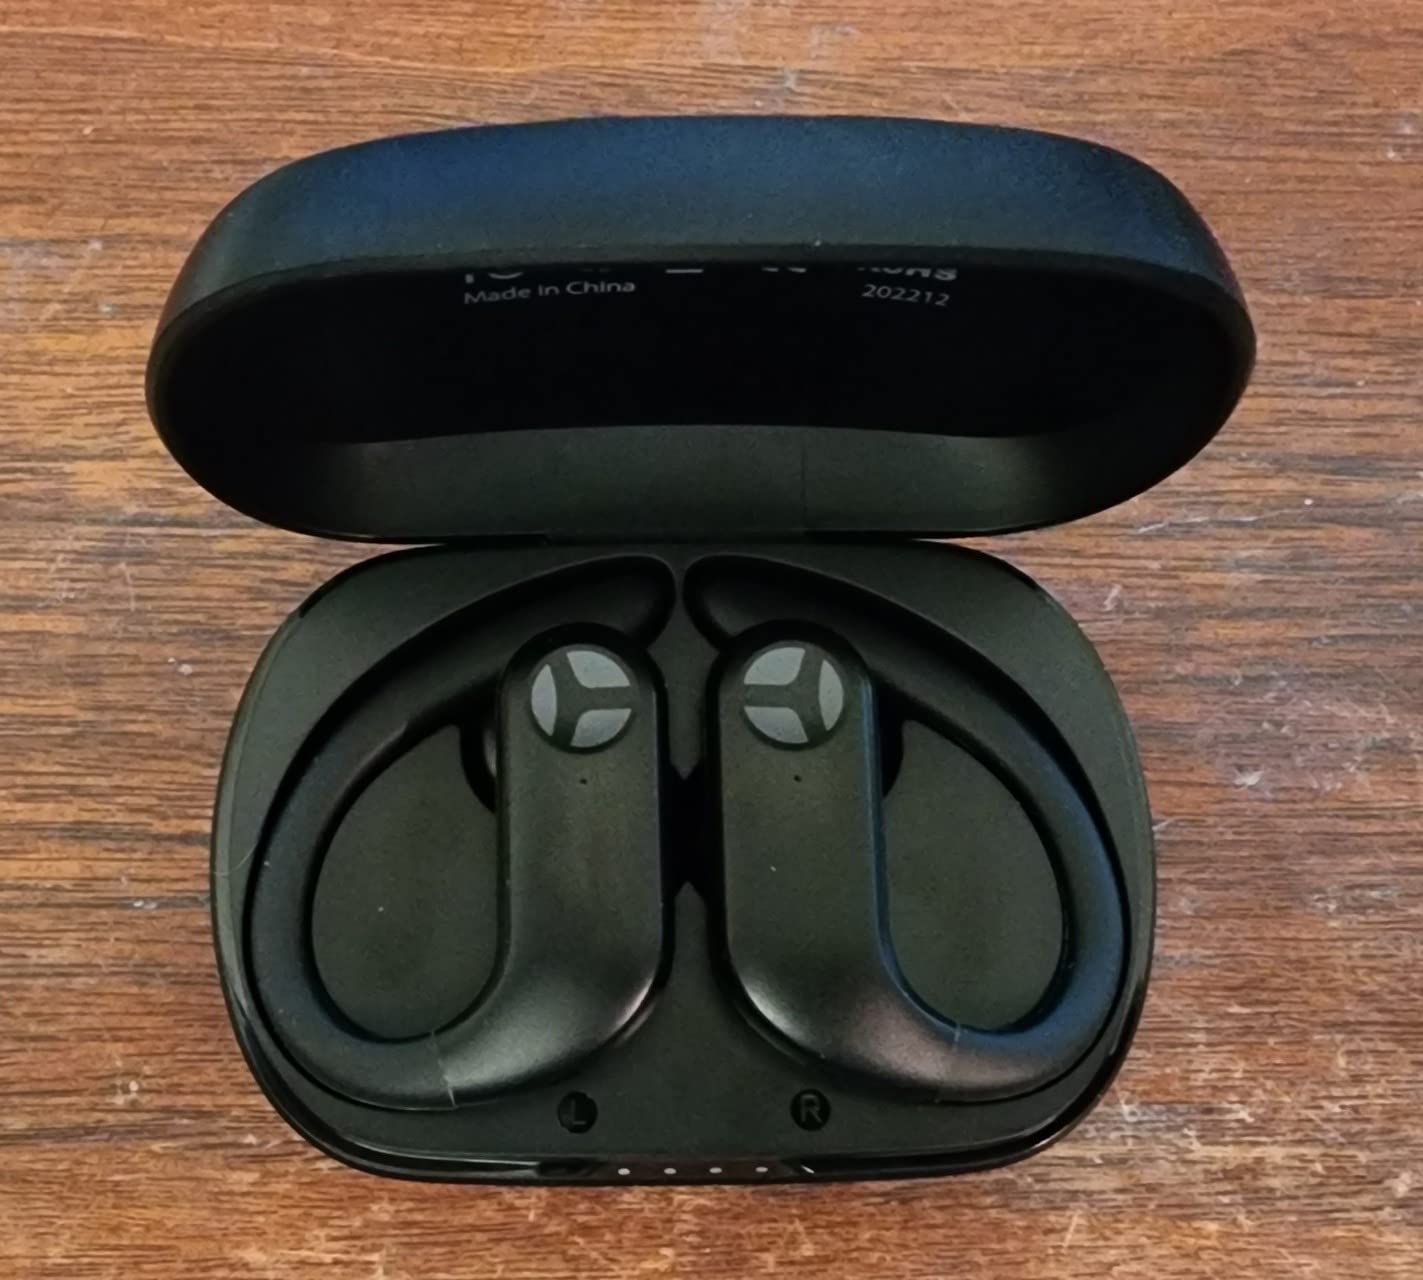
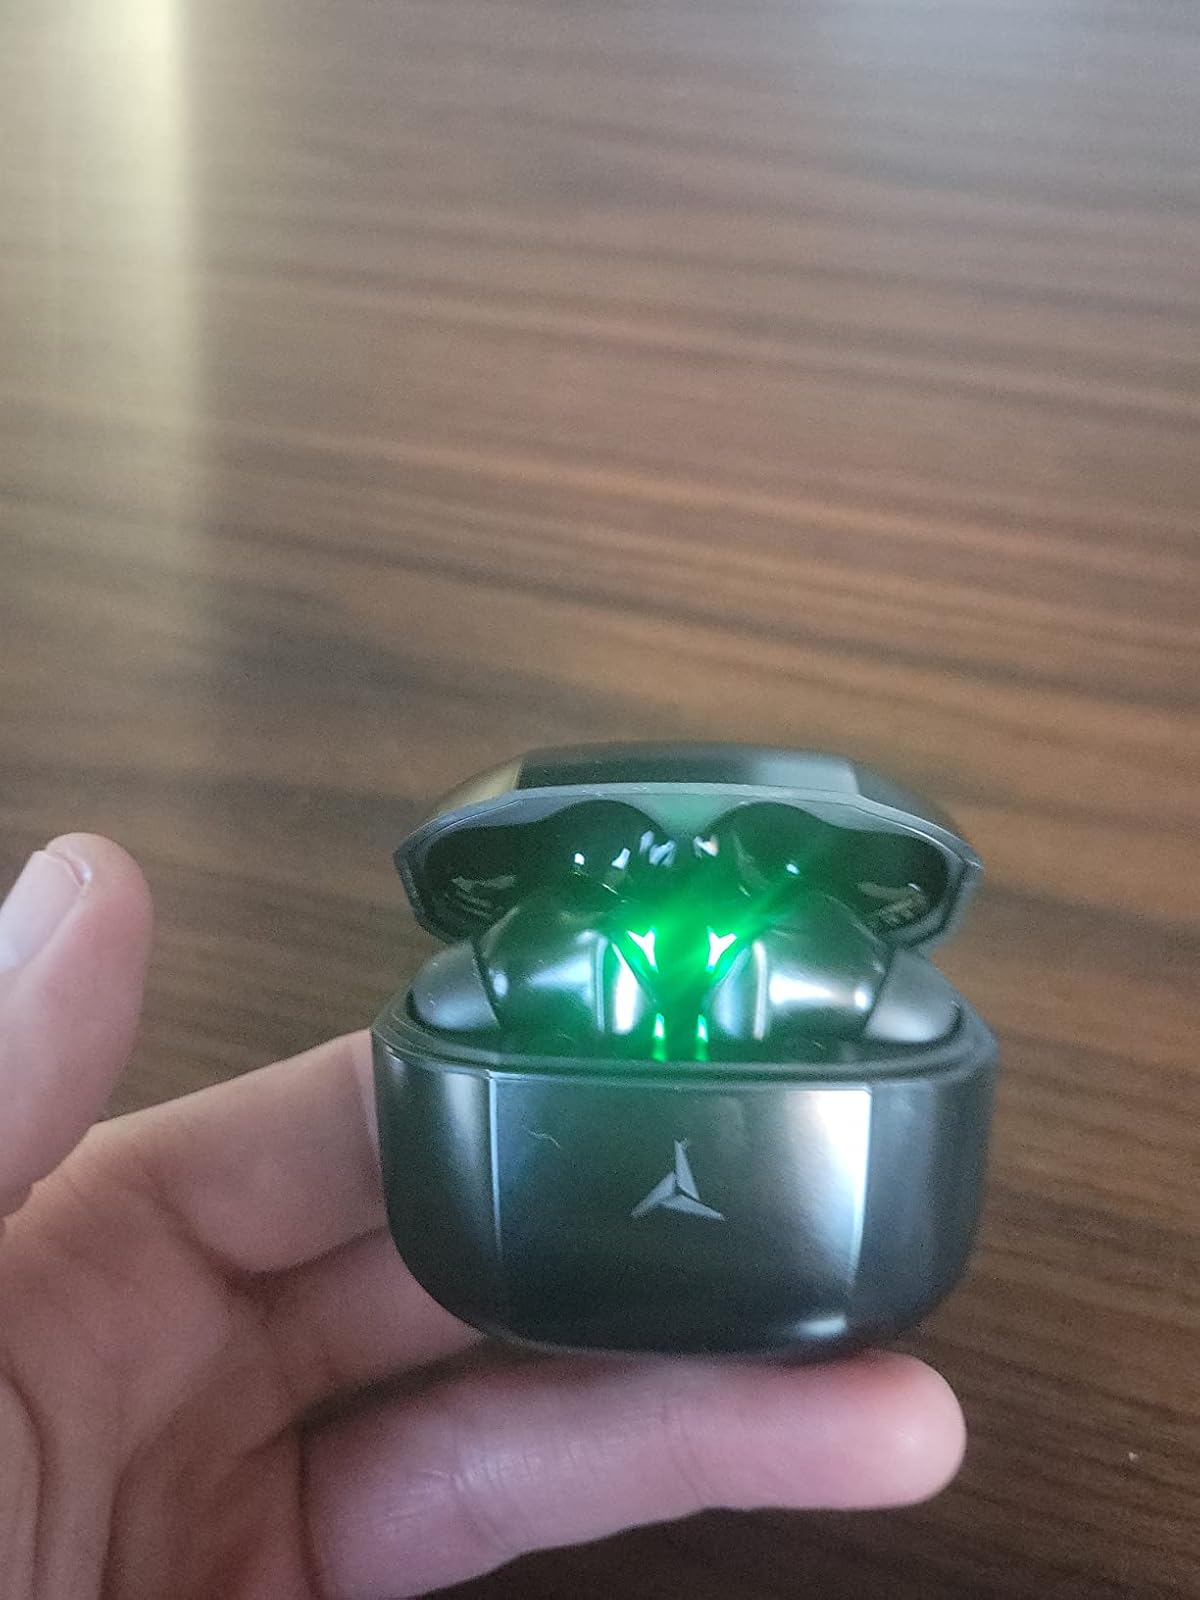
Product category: earbuds
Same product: no